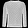
Label: Pullover